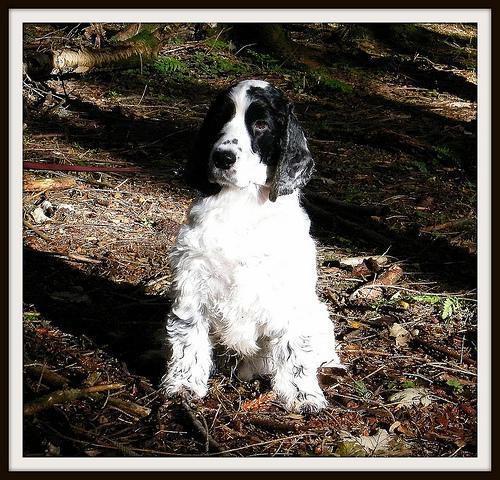
english cocker spaniel